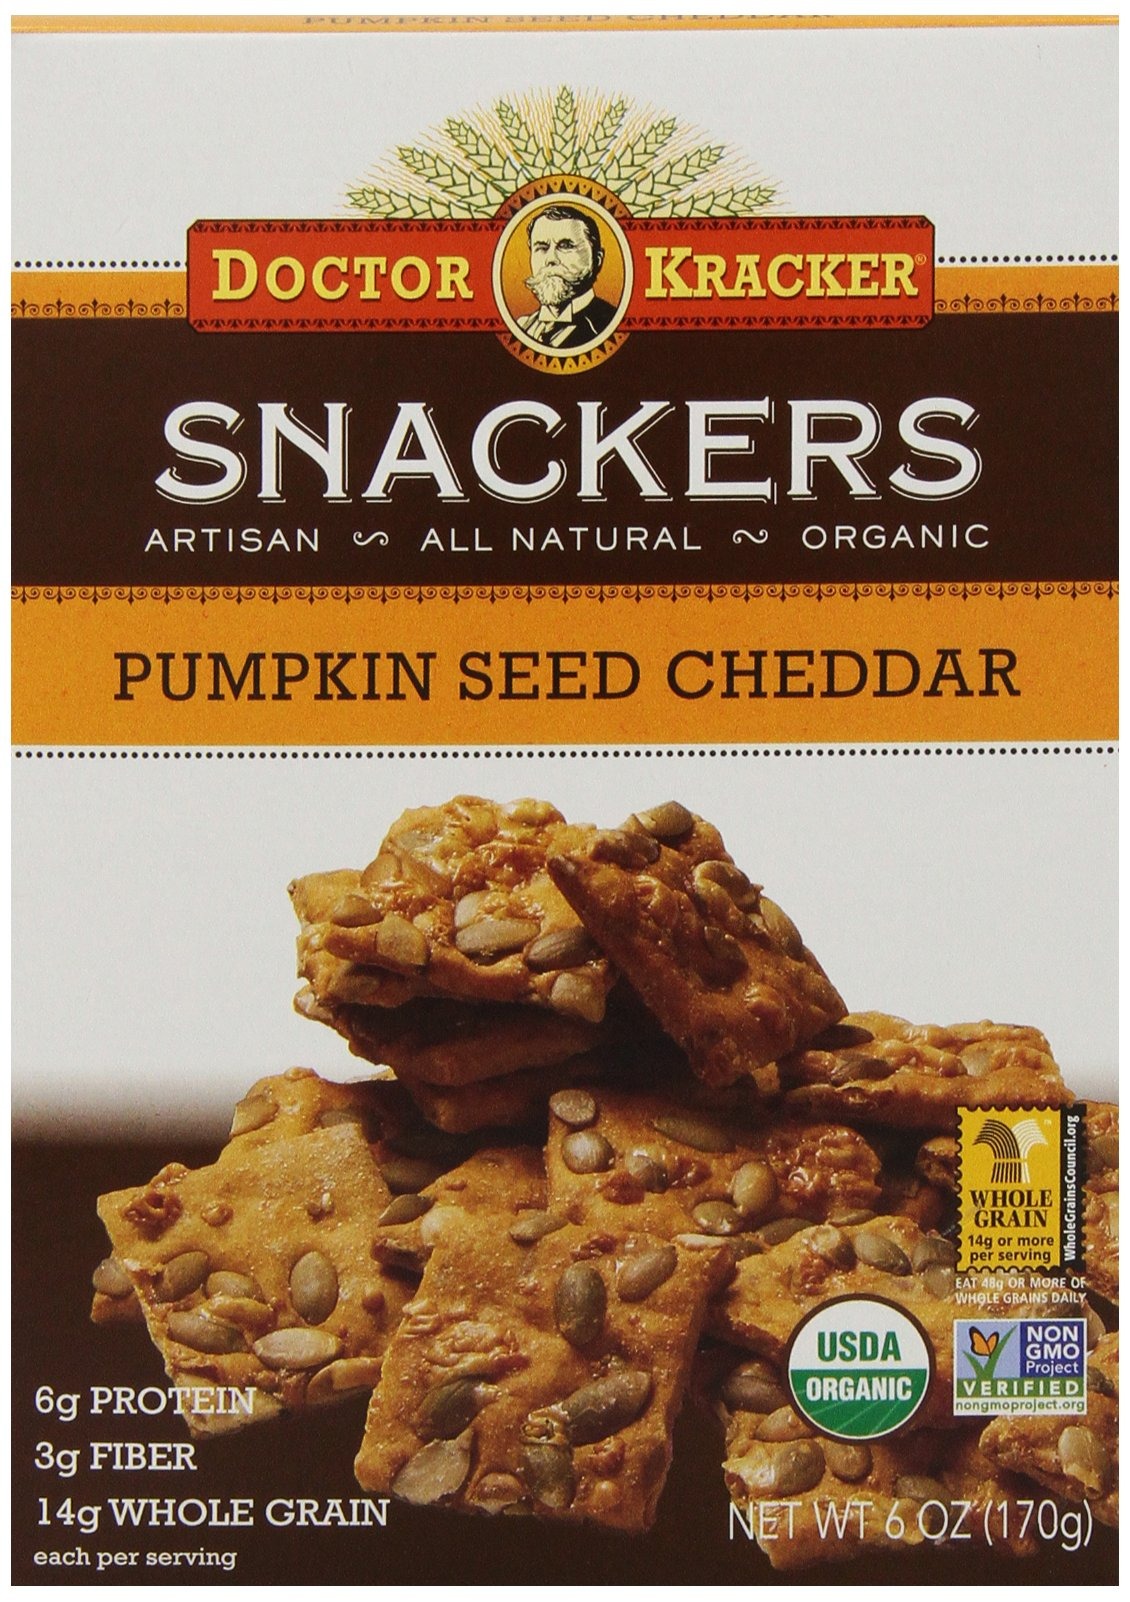
Item Name: Doctor Kracker Organic Snackers, Seeds & Cheddar, 6 Ounce (Pack of 6)
Bullet Point 1: 14g of Whole Grain per serving (baked) with Organic Whole Grains and Organic Whole Seeds
Bullet Point 2: 6g of Protein per serving
Bullet Point 3: 3g of Fiber per serving (cholesterol reducing soluble fiber and digestive friendly, whole grain fiber).
Bullet Point 4: Good source of Omega 3 with flaxseeds providing essential fatty acids and anti-oxidant properties.
Value: 36.0
Unit: ounce

Price: 2.88